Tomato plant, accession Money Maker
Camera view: horizontal (90 deg, fisheye); turntable rotation: 330 degrees
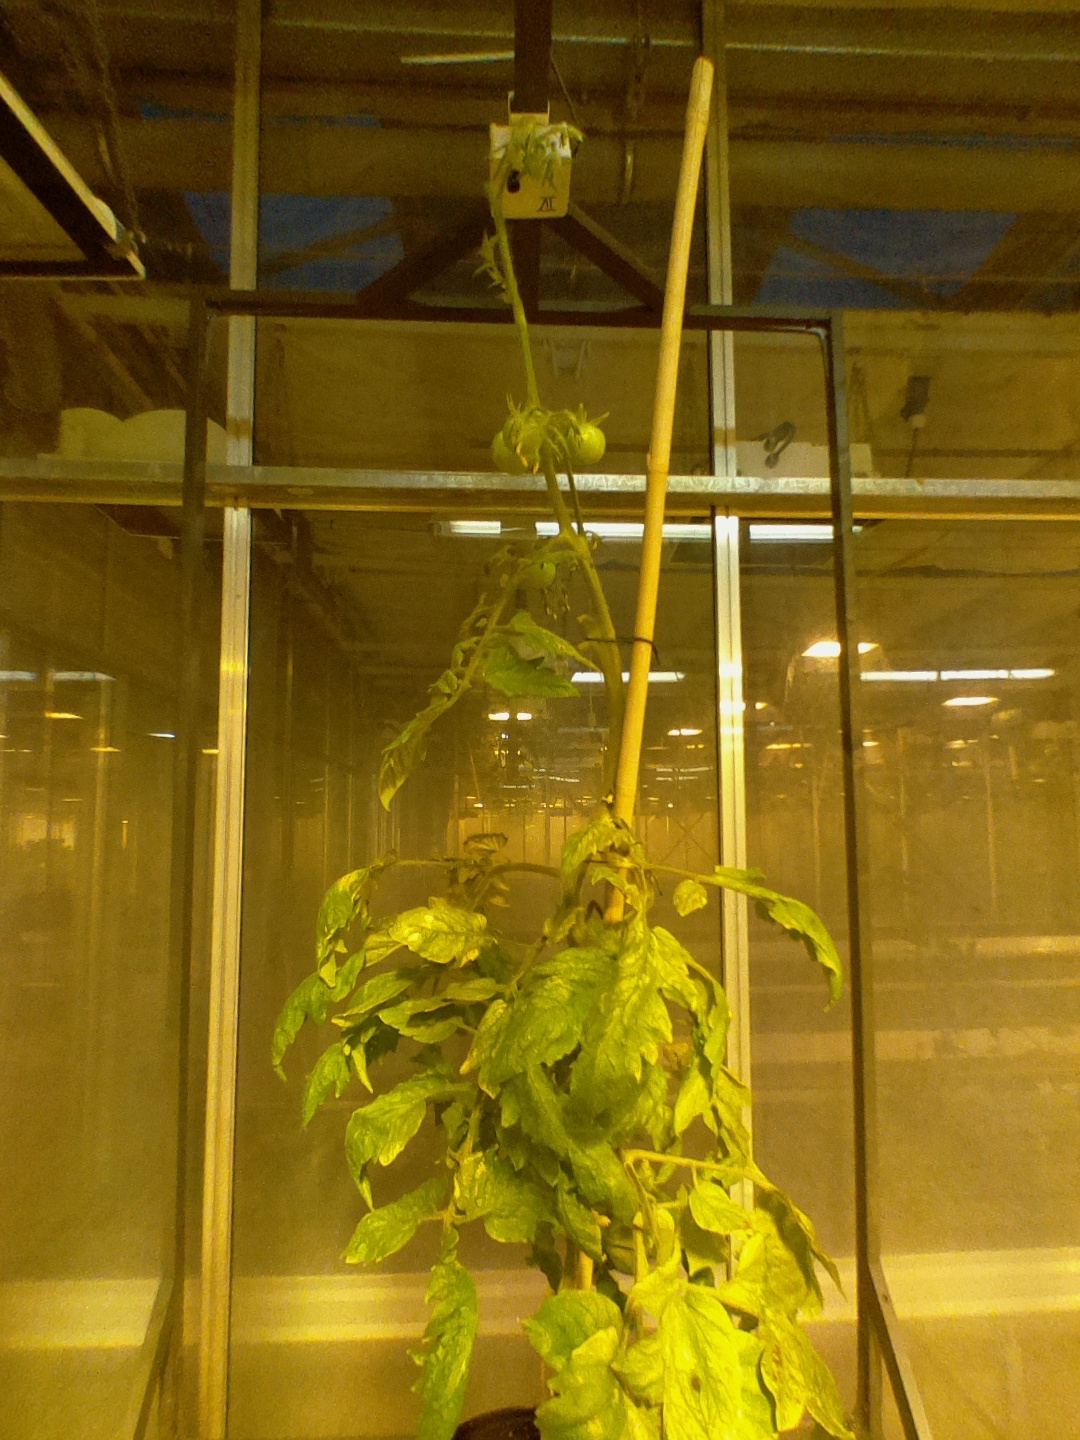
BBCH growth stage 77: 70%-80% of final fruit size